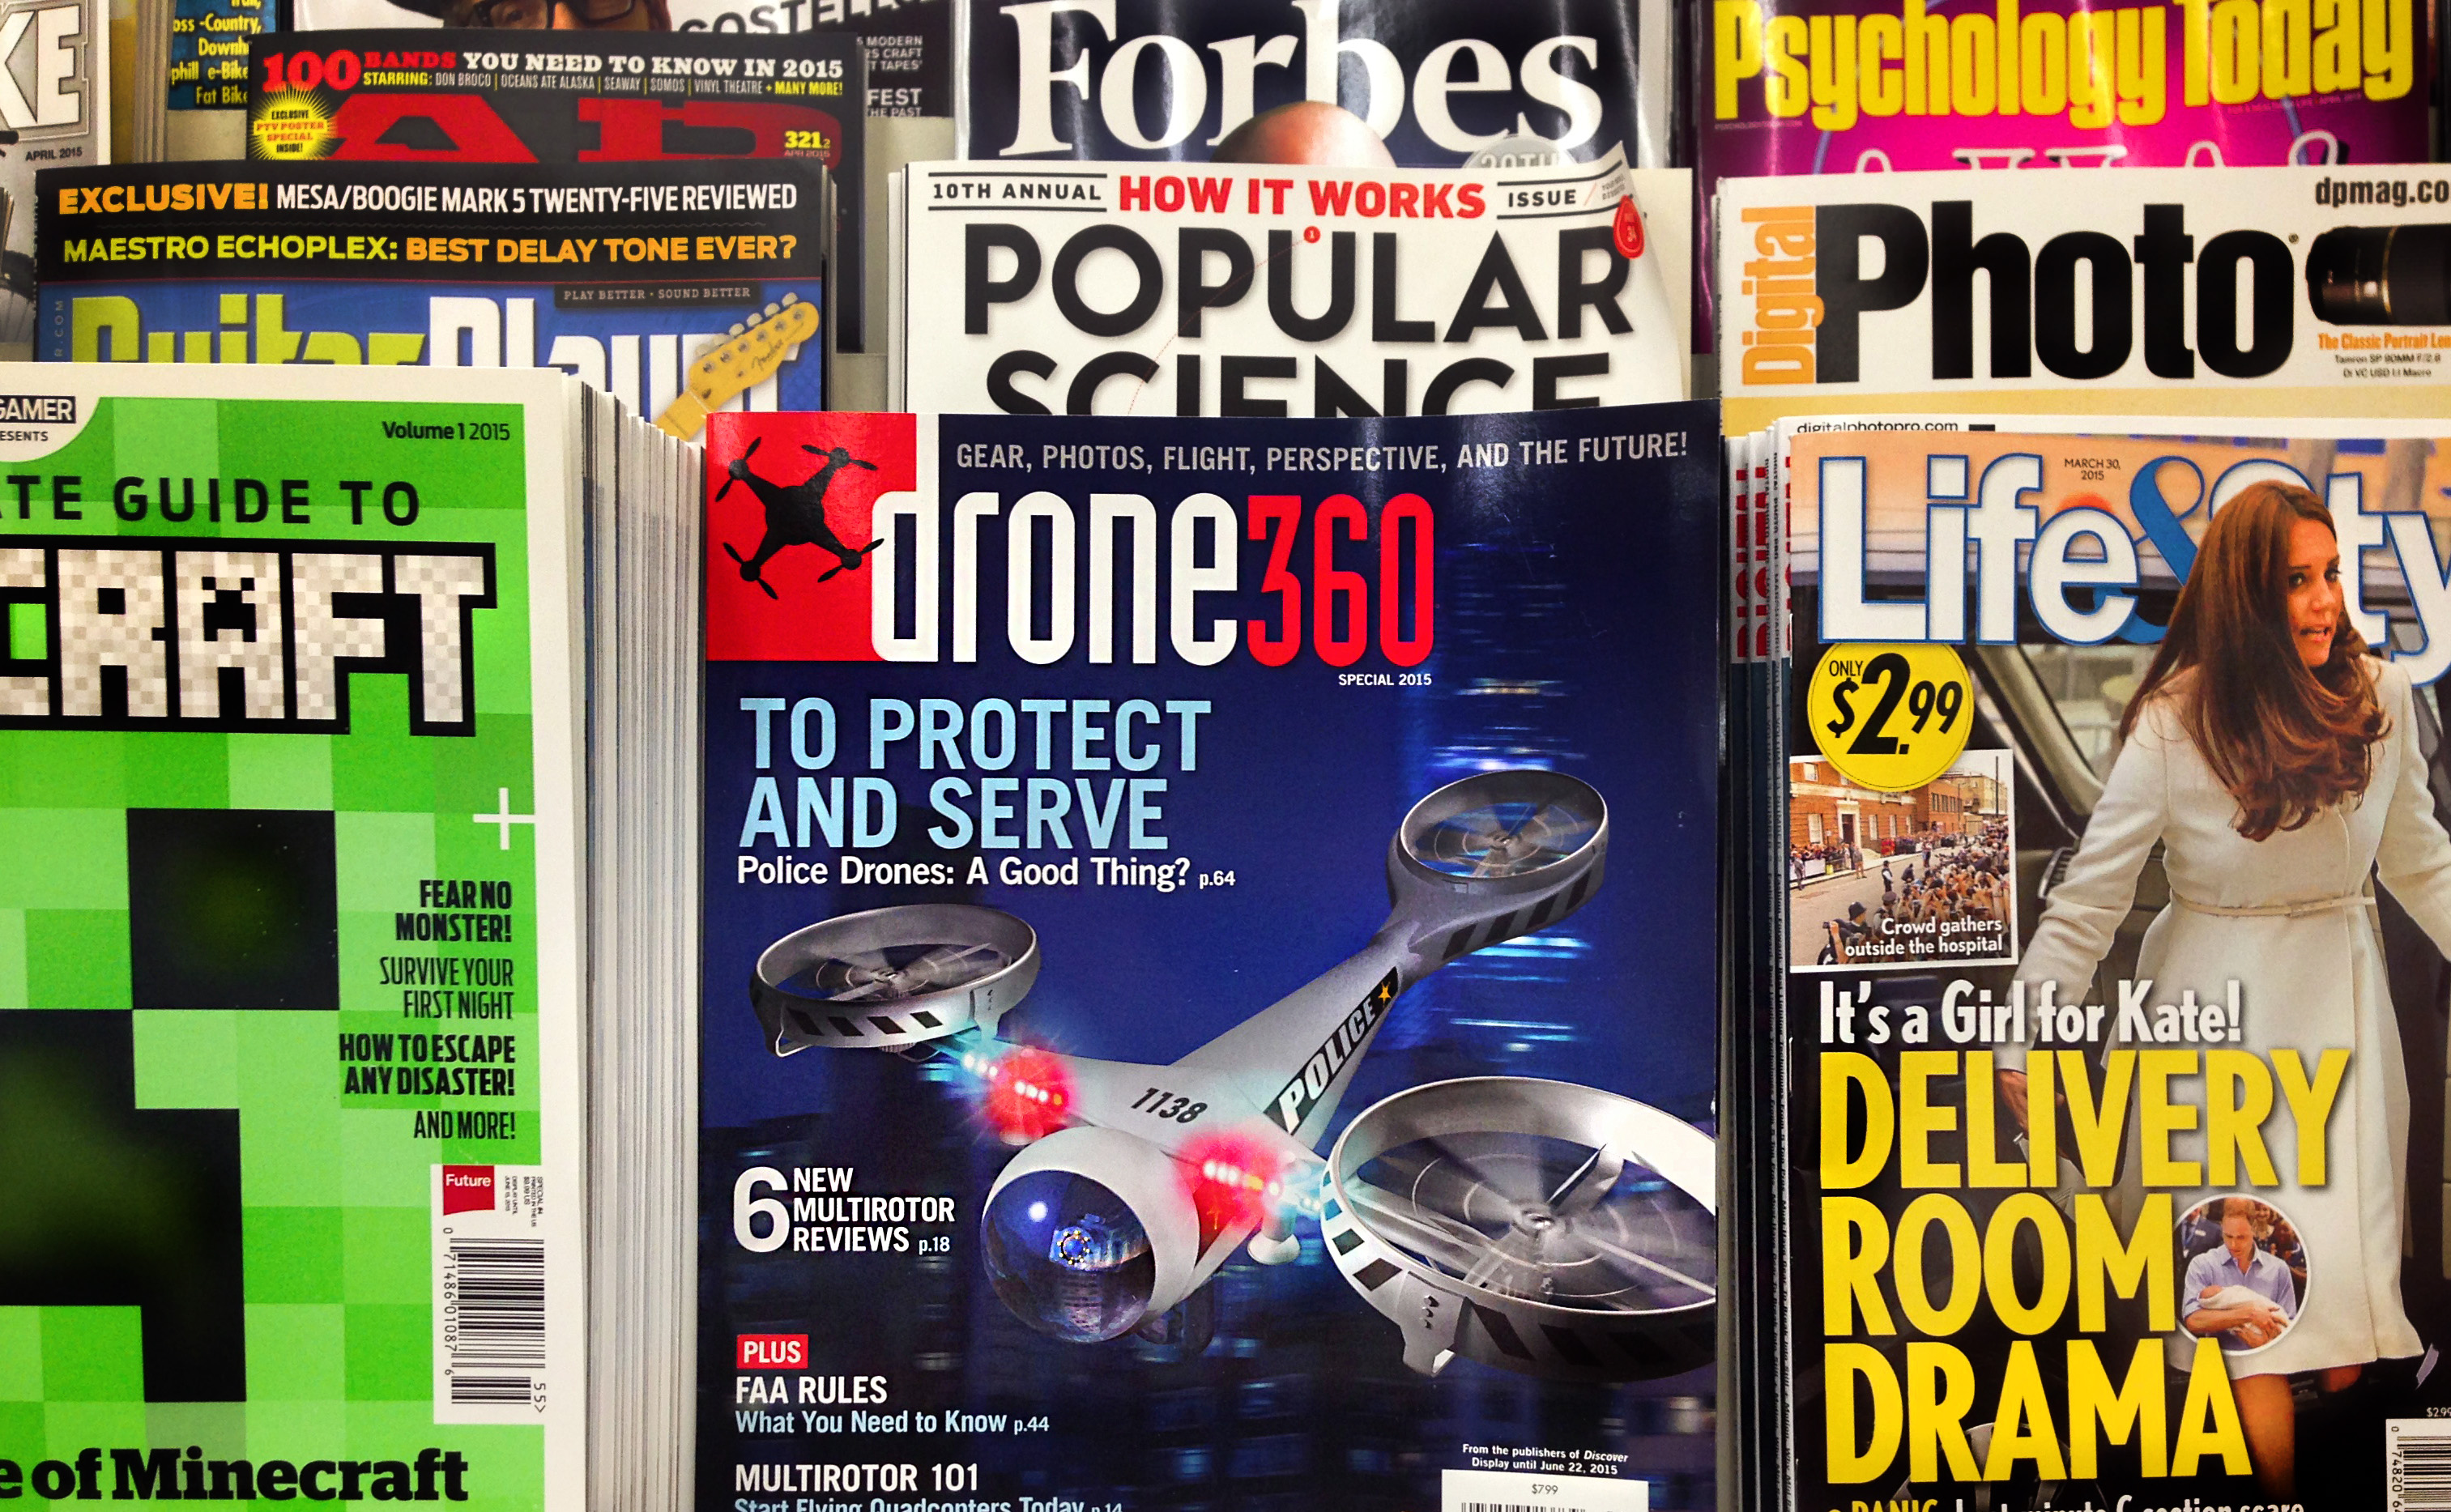
advertising, magazine, games, drones, comic book